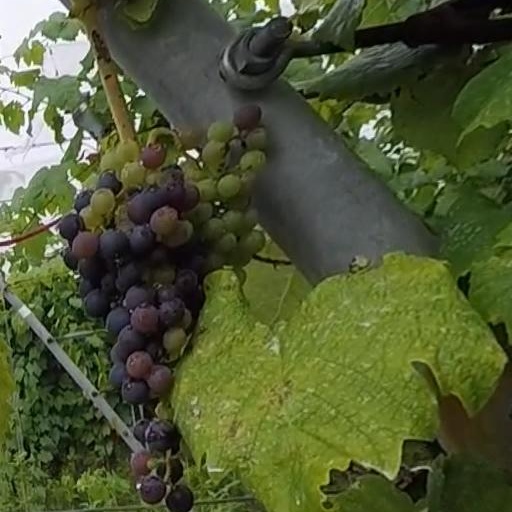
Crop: grape